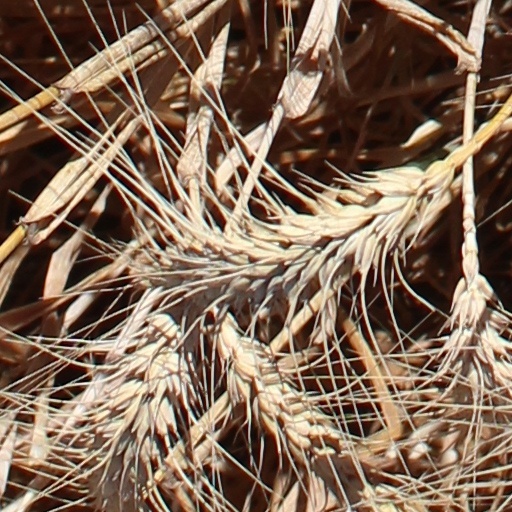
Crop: wheat